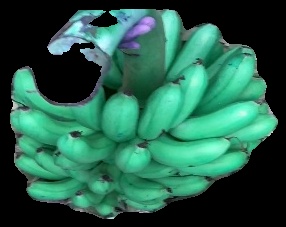
Variety: rasbale
Grade: grade1